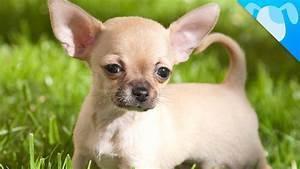
dog